Reika Yokochi

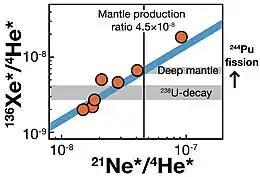
Variations in Xe*/He* and Ne*/He* in deep mantle samples from the Kola Peninsula reflect magmatic processes. By interpolating this correlation to the known Ne*/He* production ratio of the mantle, Yokochi and Marty estimated the deep mantle Xe*/He*, indicating that 33-60% of Xe* comes from decay of Pu (t=81 Myr) while the rest comes from decay of U (t=4.5 Gyr).

Yokochi's research focuses on noble gas geochemistry. She uses noble gases radionuclides, notably Krypton-81 (Kr; t=230,000 yr), to study the age and circulation of groundwater in major aquifers worldwide, including the Nubian Sandstone Aquifer, Floridan Aquifer, and the geothermal waters of Yellowstone. Krypton-81 is produced by cosmic rays in the atmosphere and then dissolves into rainwater, eventually seeping into groundwater. The overall abundance of krypton in the atmosphere is only about 1.10 parts per million by volume (ppmv), and within this, the fraction of Kr is extremely small, about 5 × 10. Yokochi crafted a device capable of efficiently extracting krypton from vast quantities of groundwater, thus facilitating the accurate quantification of Kr using Atom Trap Trace Analysis (ATTA).